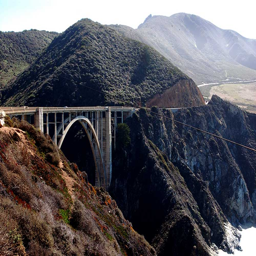
pretty in the day light , but at night with intense fog an easy way to die .